CPLEAR experiment

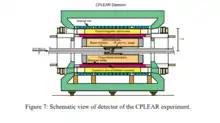
A scheme of the CPLEAR detector.

The CPLEAR detector was able to determine the locations, the momenta and the charges of the tracks at the production of the neutral kaon and at its decay, thus visualizing the complete event.